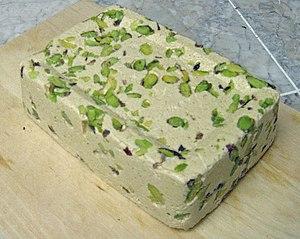
La cuisine azerbaïdjanaise ne comprend pas que la préparation des repas, mais elle synthétise aussi la culture culinaire, son histoire, et ses habitudes.